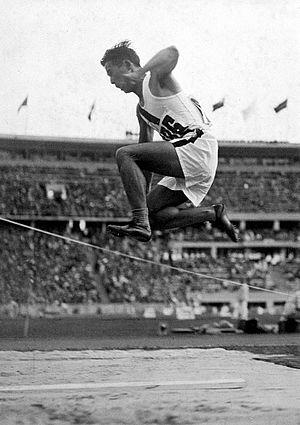
L'épreuve du triple saut masculin aux Jeux olympiques de 1936 s'est déroulée le 6 août 1936 au Stade olympique de Berlin, en Allemagne. Elle est remportée par le Japonais Naoto Tajima.